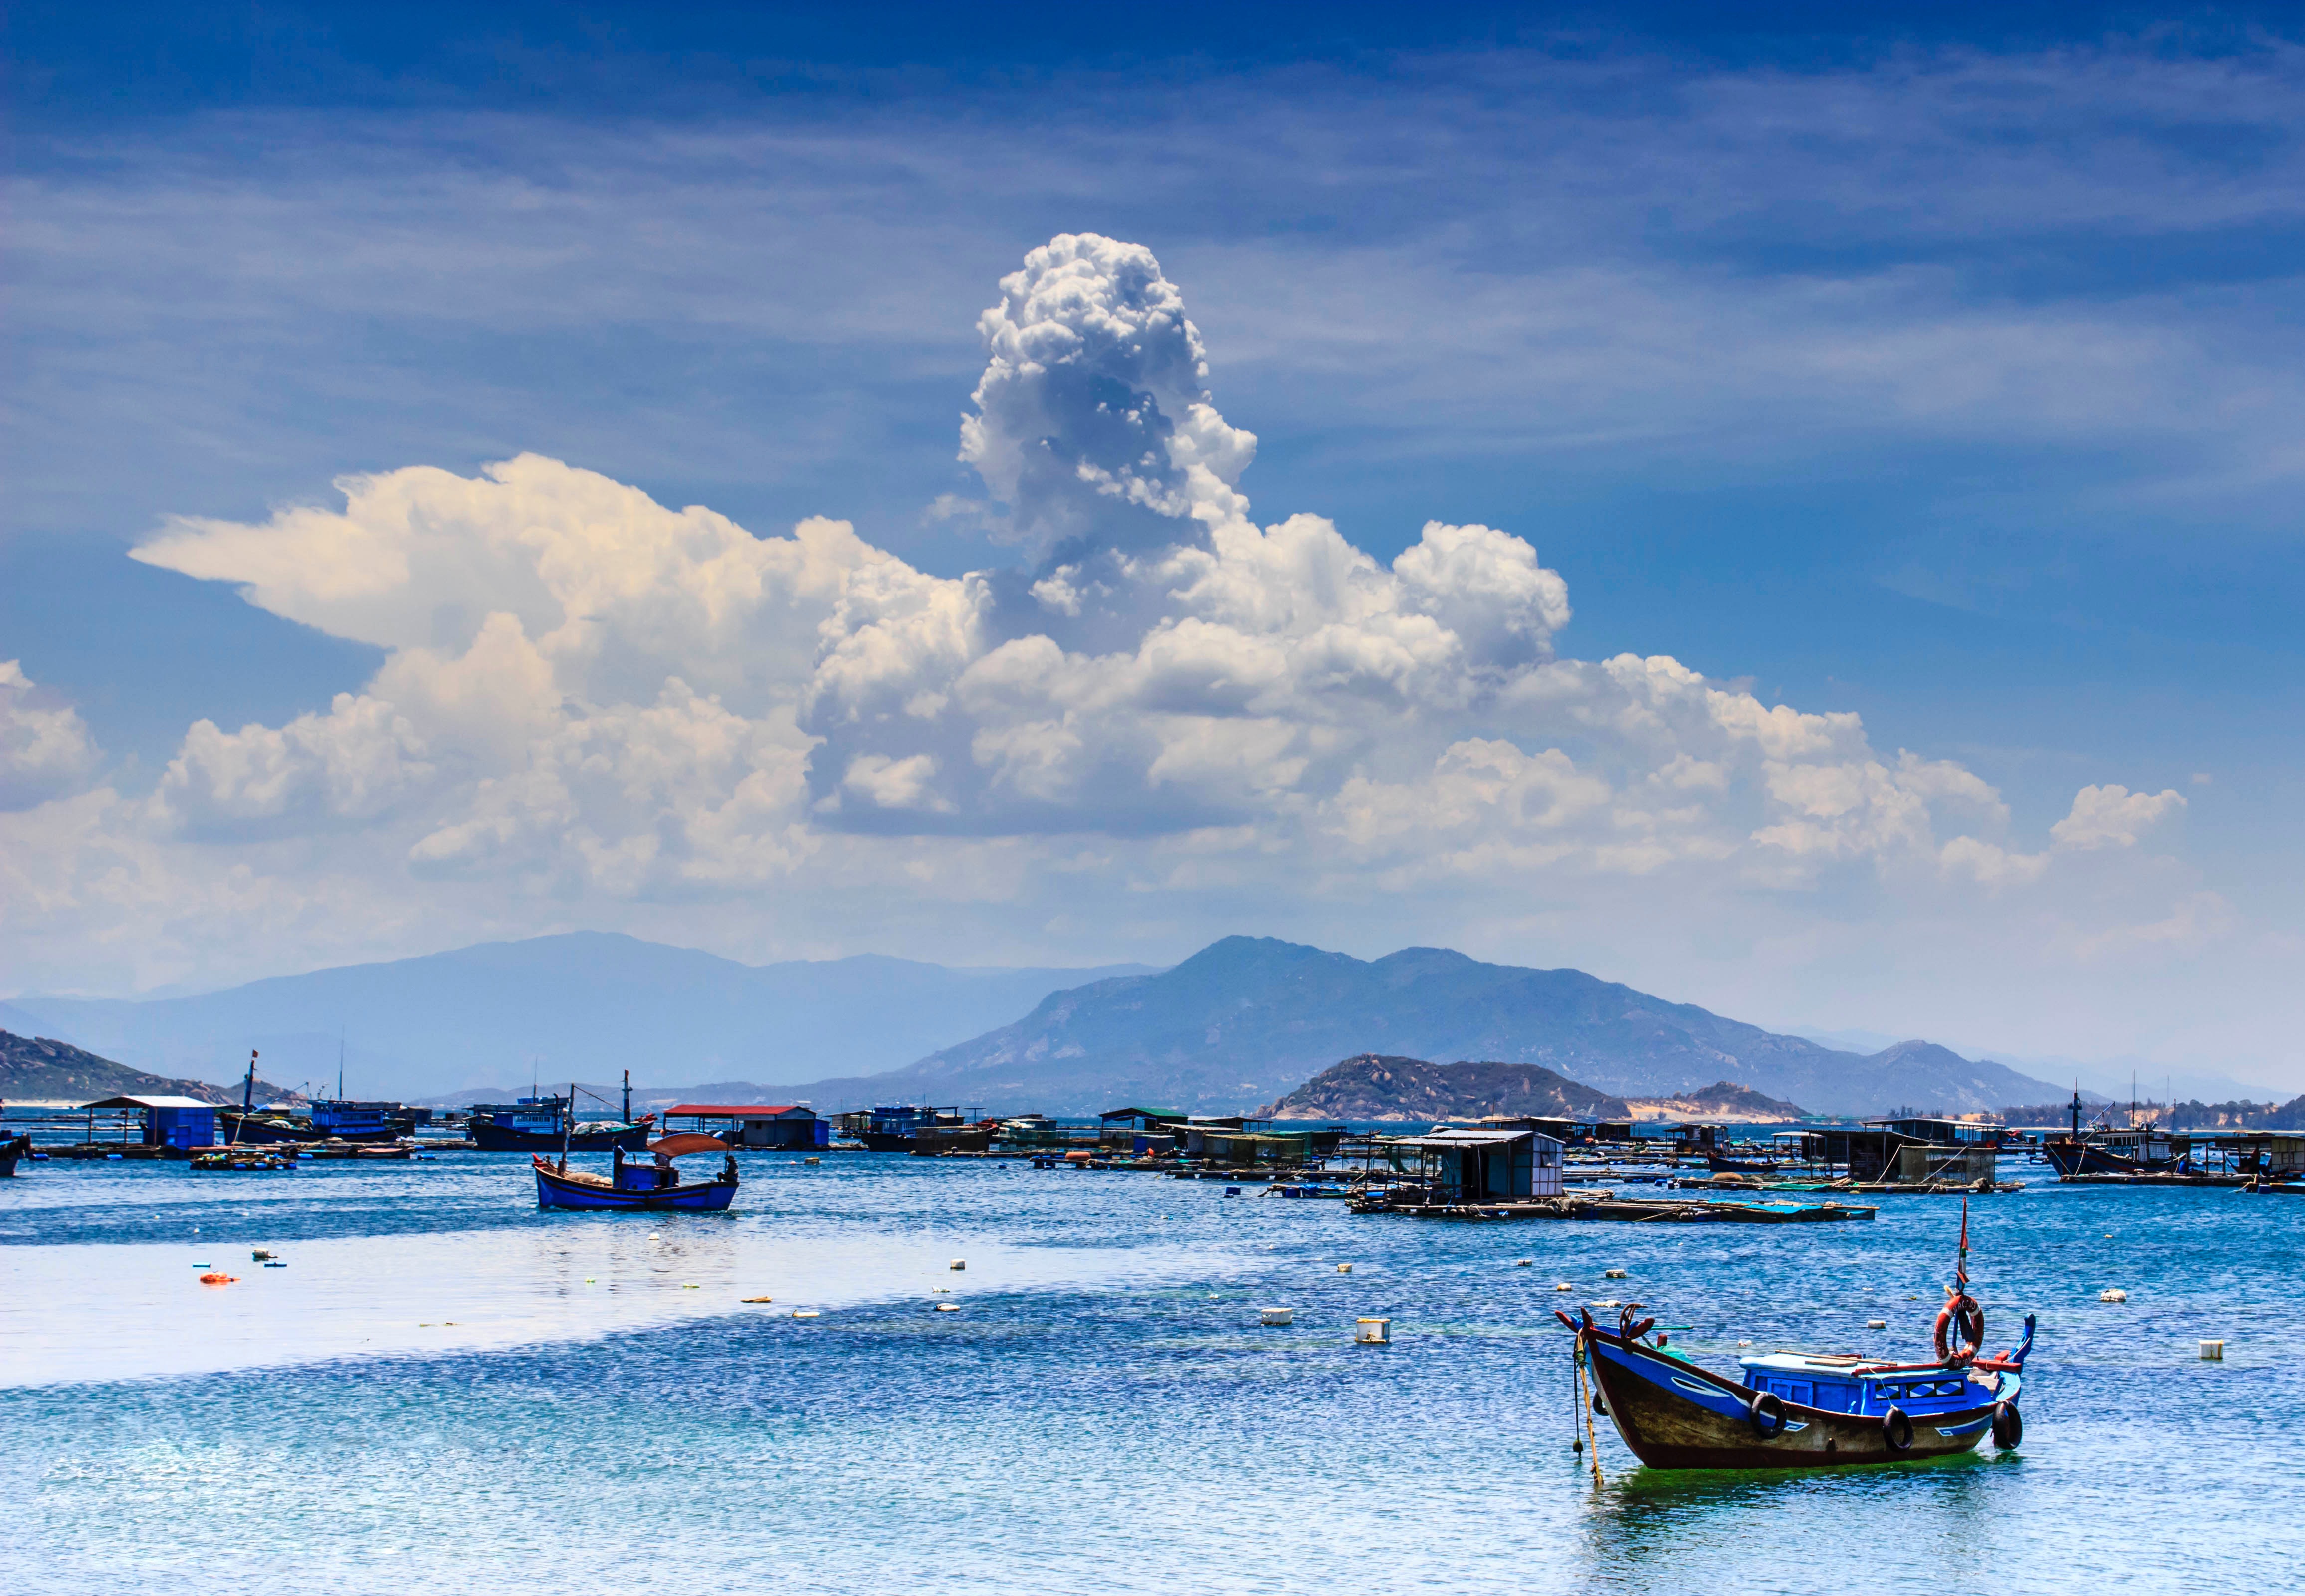
beach, sea, coast, water, ocean, horizon, cloud, sky, boat, shore, wave, vacation, vehicle, bay, island, blue, body of water, boating, watercraft, wind wave